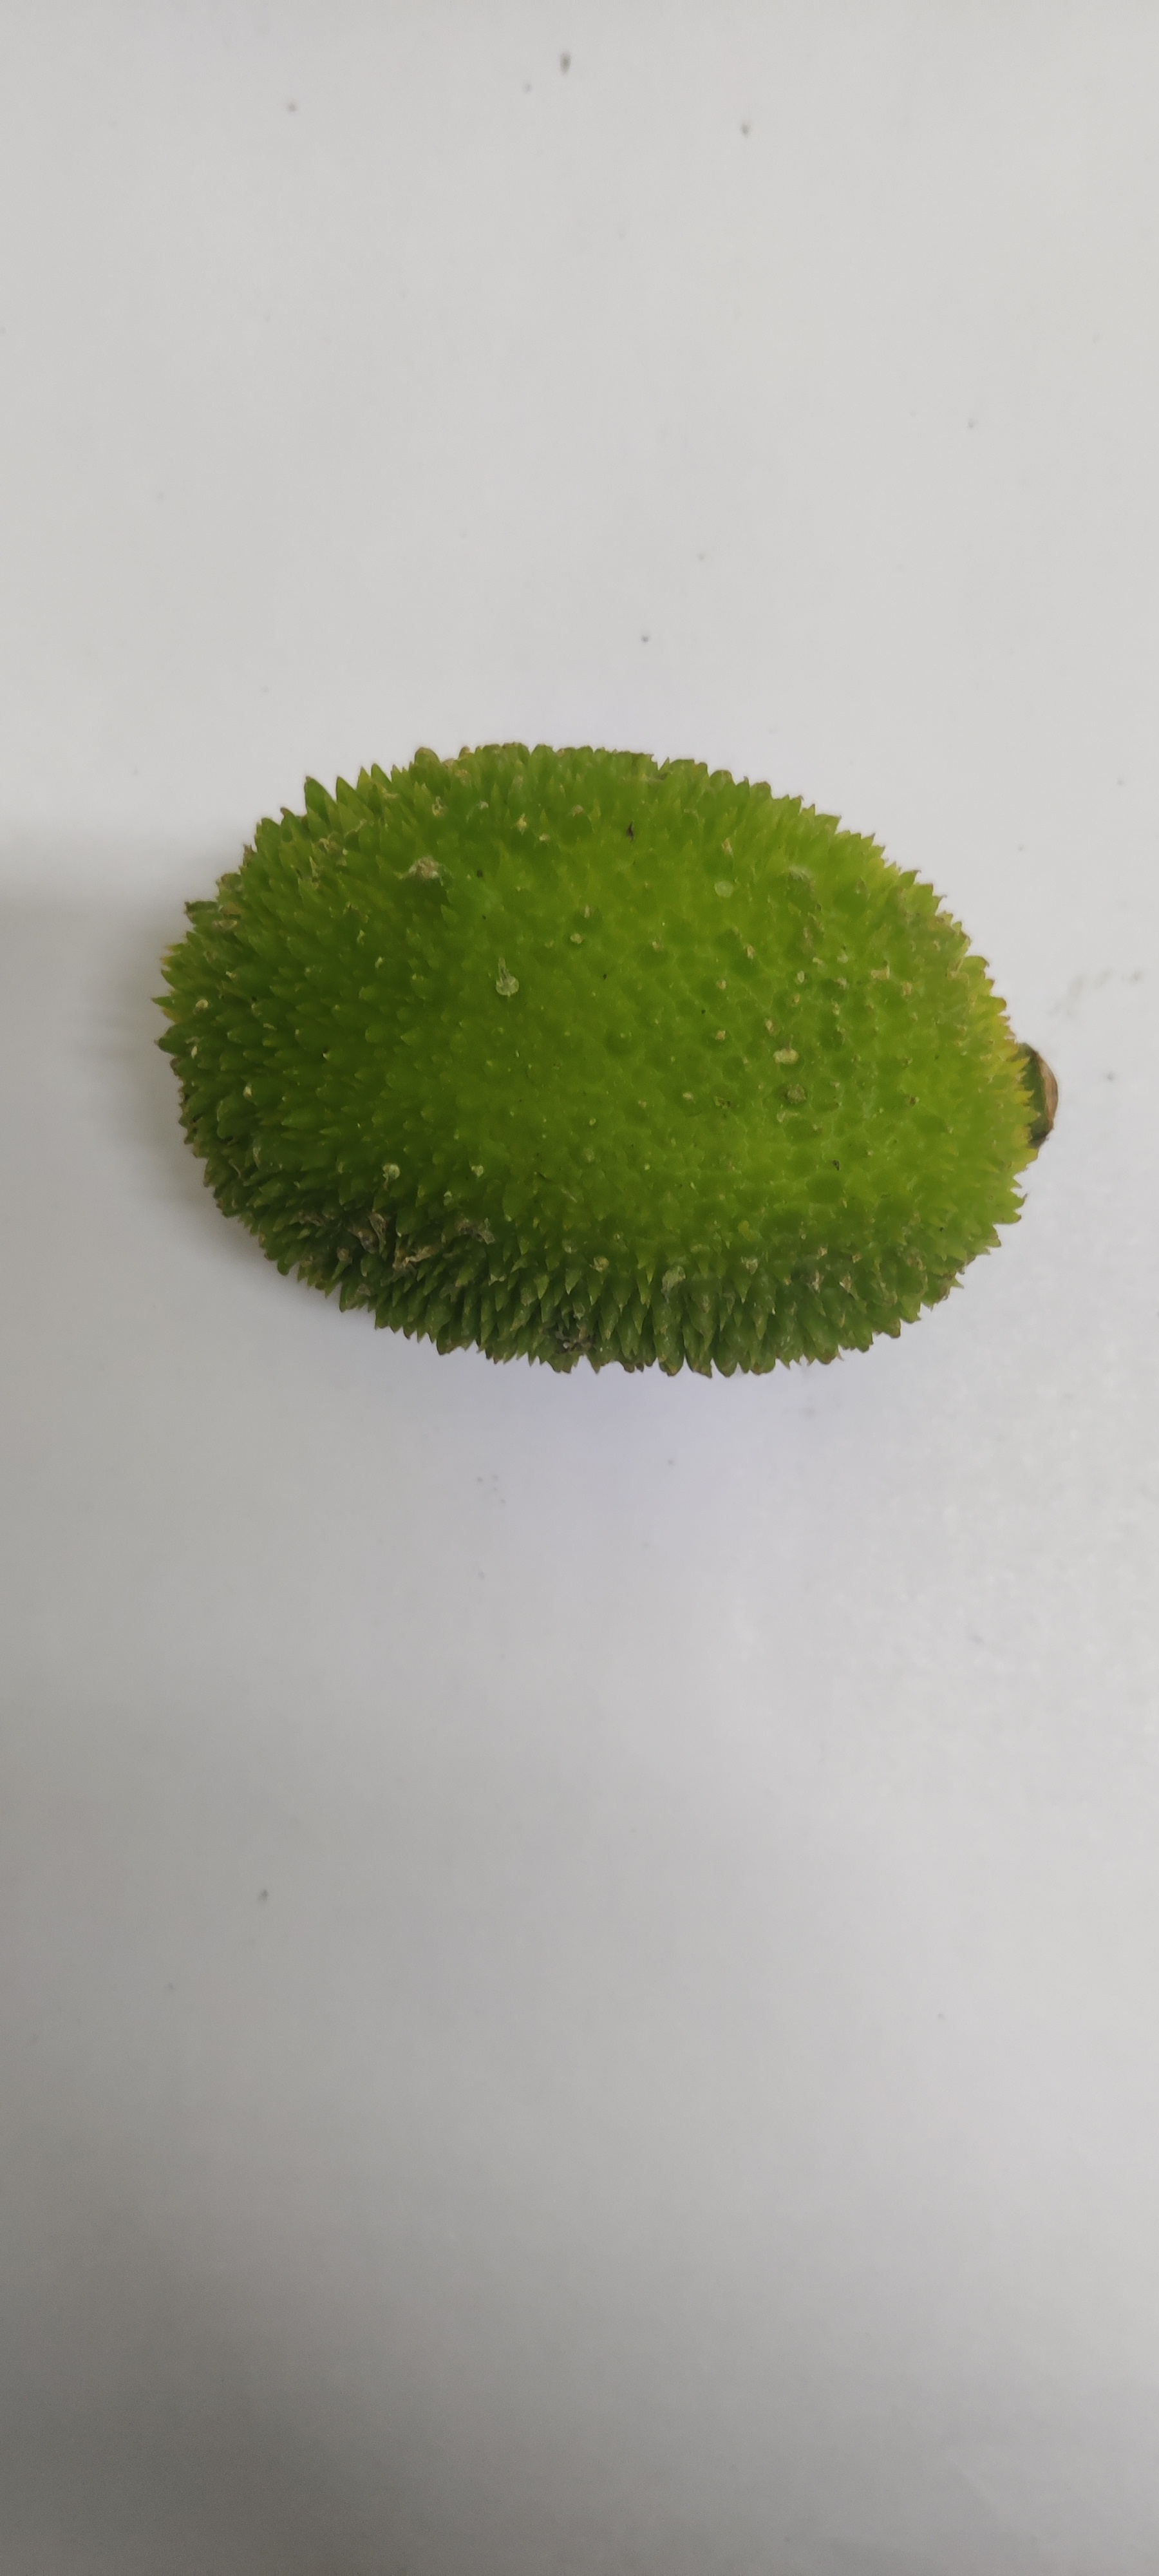
Crop: Spiny Gourd
Condition: Severely Damaged